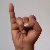
The image shows a hand gesture representing the letter 'I' in Indian Sign Language.